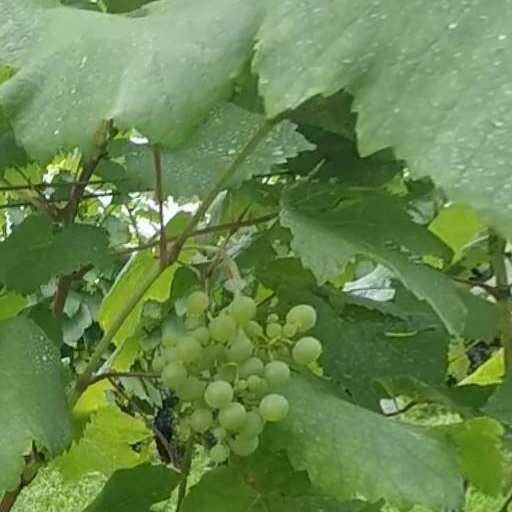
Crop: grape